Two If by Sea

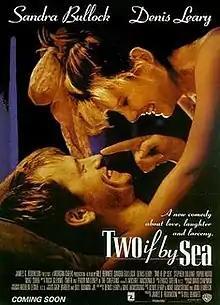
Theatrical release poster

Two If by Sea (also known in the United Kingdom as Stolen Hearts) is a 1996 American romantic comedy film directed by Bill Bennett, and starring Sandra Bullock and Denis Leary. The screenplay, written by Leary and Mike Armstrong, is based on a story by Leary, Armstrong, and Ann Lembeck. The title of the film is a reference to the phrase "one if by land, two if by sea" associated with Paul Revere's midnight ride.